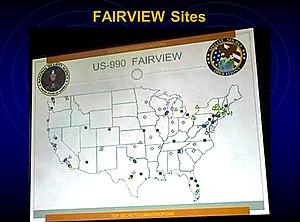
Fairview est un programme de partage d'informations entre la société de télécommunications AT&T et la National Security Agency. La première transmet à la seconde des données sur les appels téléphoniques, les courriels et d'autres communications dans Internet, si elles sont menées par des citoyens étrangers et qu'elles passent par des câbles de communications ou des stations-relais d'importance situés en sol américain. Même si ce programme a été lancé en 1985, ses termes sont encore secrets en 2017.